List of atmospheric dispersion models

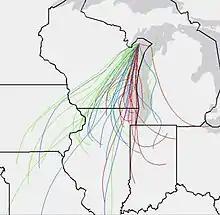
2016 HYSPLIT map

The European Topic Centre on Air and Climate Change, which is part of the European Environment Agency (EEA), maintains an online Model Documentation System (MDS) that includes descriptions and other information for almost all of the dispersion models developed by the countries of Europe. The MDS currently (July 2012) contains 142 models, mostly developed in Europe. Of those 142 models, some were subjectively selected for inclusion here. Anyone interested in seeing the complete MDS can access it here.